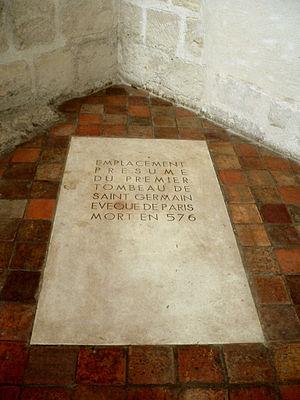
Germain de Paris, également appelé Germain d'Autun, né à Autun en 496, mort à Paris en 576, est un homme d'Église de l'époque mérovingienne, évêque de Paris en 555, fondateur, sous le règne de Childebert Iᵉʳ, d'une abbaye qui portera ensuite son nom, la future abbaye de Saint-Germain-des-Prés.